Artashes Shahinian

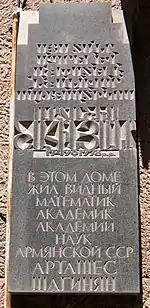
The commemorative plaque of Artashes Shahinyan on Baghramayan Avenue in Yerevan

He is the founder of the Armenian research mathematical school, which already in the 1940s and early 1950s was known internationally. Academician Shahinian was also known by his speeches and publications on many questions of public importance in Armenia. Some known Armenian poets, writers, and painters of the time have witnessed that Shahinyan had professional level knowledge in poetry, history, and arts. It is well known that he also shared that knowledge with his students. Among the first students of Academician Shahinian were Sergey Mergelyan, Mkhitar Djrbashian, Rafayel Alexandryan, Alexander Talalyan, and Norair Arakelian, who became famous mathematicians, academicians, and the next leaders of the Armenian mathematical school.